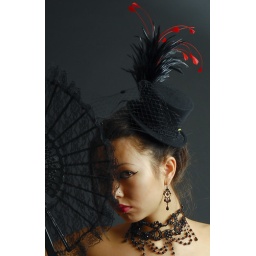
model Veronika in a mini top hat with red feathers beaded choker and black laace fan